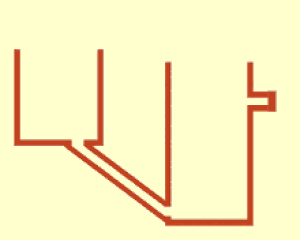
En mécanique des fluides, le principe des vases communicants établit qu'un liquide homogène remplissant plusieurs récipients, reliés entre eux à leur base et soumis à la même pression atmosphérique, s'équilibre à la même hauteur dans chacun d'eux. Ceci est vrai quels que soient leur forme et leur volume. Si le même liquide ou un liquide de même densité est ajouté dans l'un des récipients, il va à nouveau s'équilibrer à une hauteur identique dans tous les récipients connectés.